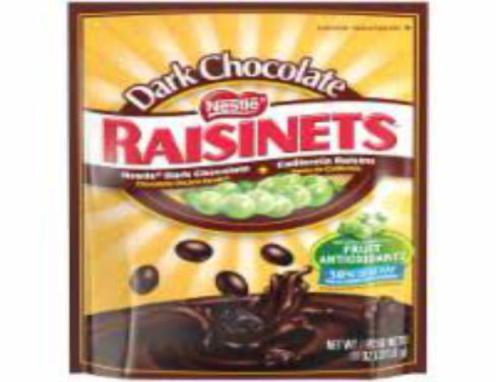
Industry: Food